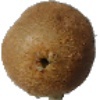
Label: kiwi